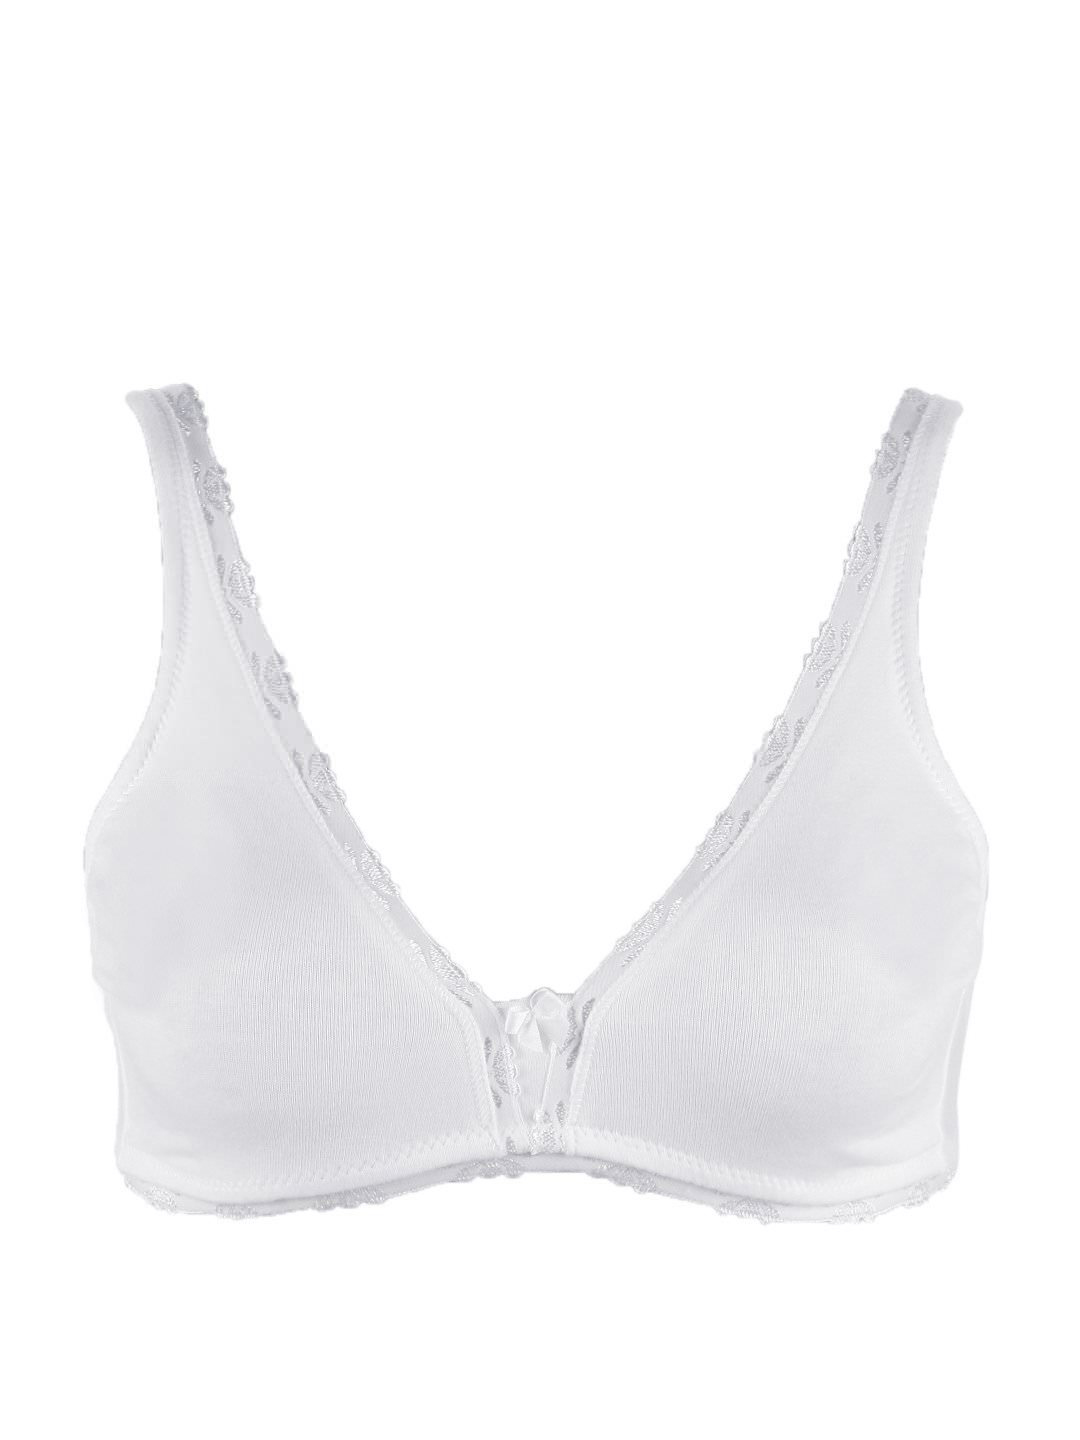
Enamor Women White Smooth Bra
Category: Apparel / Innerwear / Bra
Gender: Women
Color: White
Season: Summer 2014
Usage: Casual